Aquarium

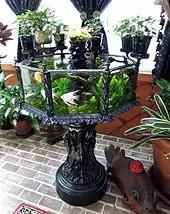
An antique cast-iron aquarium made by J. W. Fiske & Company in the 1880s, New York City

Influenced by Gosse, the German Emil Adolf Rossmässler promoted the value of the aquarium movement in the educational field. Rossmässler wrote of its use in an 1855 article in "Die Gartenlaube" ("The Gazebo") and in his 1857 book "Das Susswasser-Aquarium" ("The Freshwater Aquarium"), the freshwater aquarium being much easier to maintain in landlocked areas. In 1862 William Alford Lloyd, then bankrupt because of the craze in England being over, moved to Grindel Dammthor, Hamburg, to supervise the installation of the circulating system and tanks at the Hamburg Aquarium. During the 1870s, some of the first aquarist societies were appearing in Germany. The United States soon followed. Published in 1858, Henry D. Butler's "The Family Aquarium" was one of the first books written in the United States solely about the aquarium. According to the July issue of "The North American Review" of the same year, William Stimson may have owned some of the first functional aquaria, and had as many as seven or eight. The first aquarist society in the United States was founded in New York City in 1893, followed by others. The "New York Aquarium Journal", first published in October 1876, is considered to be the world's first aquarium magazine.